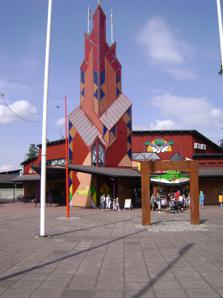
Building: Tykkimäki
Country: Finland
Year built: 1986
Amusement park in Kouvola, Finland Tykkimäki Location Kanuunakuja 2, 45200 Kouvola , Finland Coordinates 60°53′05″N 26°46′32″E / 60.88472°N 26.77556°E / 60.88472; 26.77556 Status Operating Opened 1986 Owner Tykkimäen Vapaa-aikakeskus Oy Operating season May to August Area 65.000 m 2 (699.65 sq ft) Attractions Total 33 Roller coasters 1 Water rides 2 Website www .tykkimaki .fi Tykkimäki ( lit. ' Cannon Hill ' ) is an amusement park in Kouvola , Finland . It has 30 different rides, along with some restaurants and kiosks. A camping site and Lake Käyrälampi are located near Tykkimäki. The park opened in 1986 and is operated by the Children's Day Foundation. Many of Tykkimäki's rides are preowned rides bought from other parks, most often from Linnanmäki or Särkänniemi . The latest ride relocation happened in 2007, when Tykkimäki opened the Kouvola-pyörä Ferris wheel, which had been at Linnanmäki over 40 years. Trombi and Kouvola's Ferris Wheel Taifun. Keinukaruselli. Rides and attractions Major rides Name Manufacturer Model Opened Ride type Autorata Sartori 1986 (renewed 2004) Bumper cars Calypso Schwarzkopf Calypso II 1986 Thrill ride Endeavour Zamperla Endeavour 2018 Thrill ride Idän pikajuna MACK Blauer Enzian 1989 Roller coaster Kouvola-pyörä 2007 Ferris wheel Loop Fighter Technical Park Loop Fighter 2012 Thrill ride Pilvenpyörä Frank Hrubetz 1988 Paratrooper Star Flyer Funtime Starflyer 2009 Starflyer Trombi Zamperla Disk'O 2005 Thrill ride Family rides Name Manufacturer Model Opened Ride type Kummitusjuna Rex Studios , C&S (cars) 2002 Dark ride Keinukaruselli Zamperla 1996 Swings Kiddie rides Name Manufacturer Model Opened Ride type Apollo 1998 Carousel Hully Gully Sartori 1986 Carousel Meteoriitti Modern Products 2004 Carousel This list is incomplete ; you can help by adding missing items . ( August 2008 ) Attractions Name Manufacturer Model Opened Ride type Mysteerio Tykkimäki 1997 Yllätysten talo Tykkimäki 1986 Fun house Removed rides Name Manufacturer Model Opened Removed Ride type Cortina-Jet Schwarzkopf Bayern Curve 1988 2006 Thrill ride Disco Jet 1995 1998 Carousel Naurutalo Tykkimäki 1986 2005 House of mirrors Round Up Nijmeegs Lasbedrijf 1986 2002 Round Up Sokkelo Tykkimäki 1986 2001 Glass maze Taifun Schwarzkopf Condor (ride) 1986 2023 Thrill ride Enterprise Schwarzkopf enterprise 1986 2017 Enterprise Suihkio Kaspar Klaus Roto-Jet 1986 2011 Carousel References